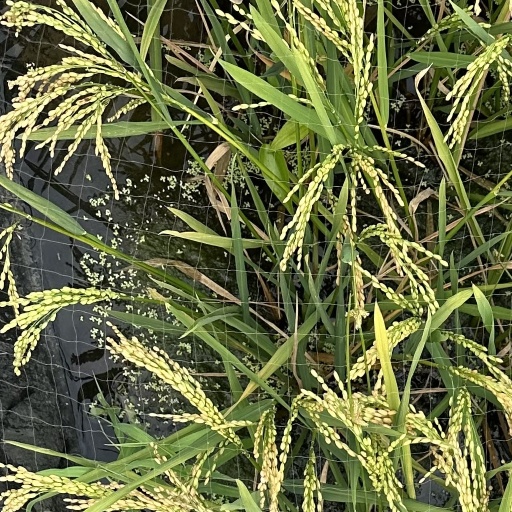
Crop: rice